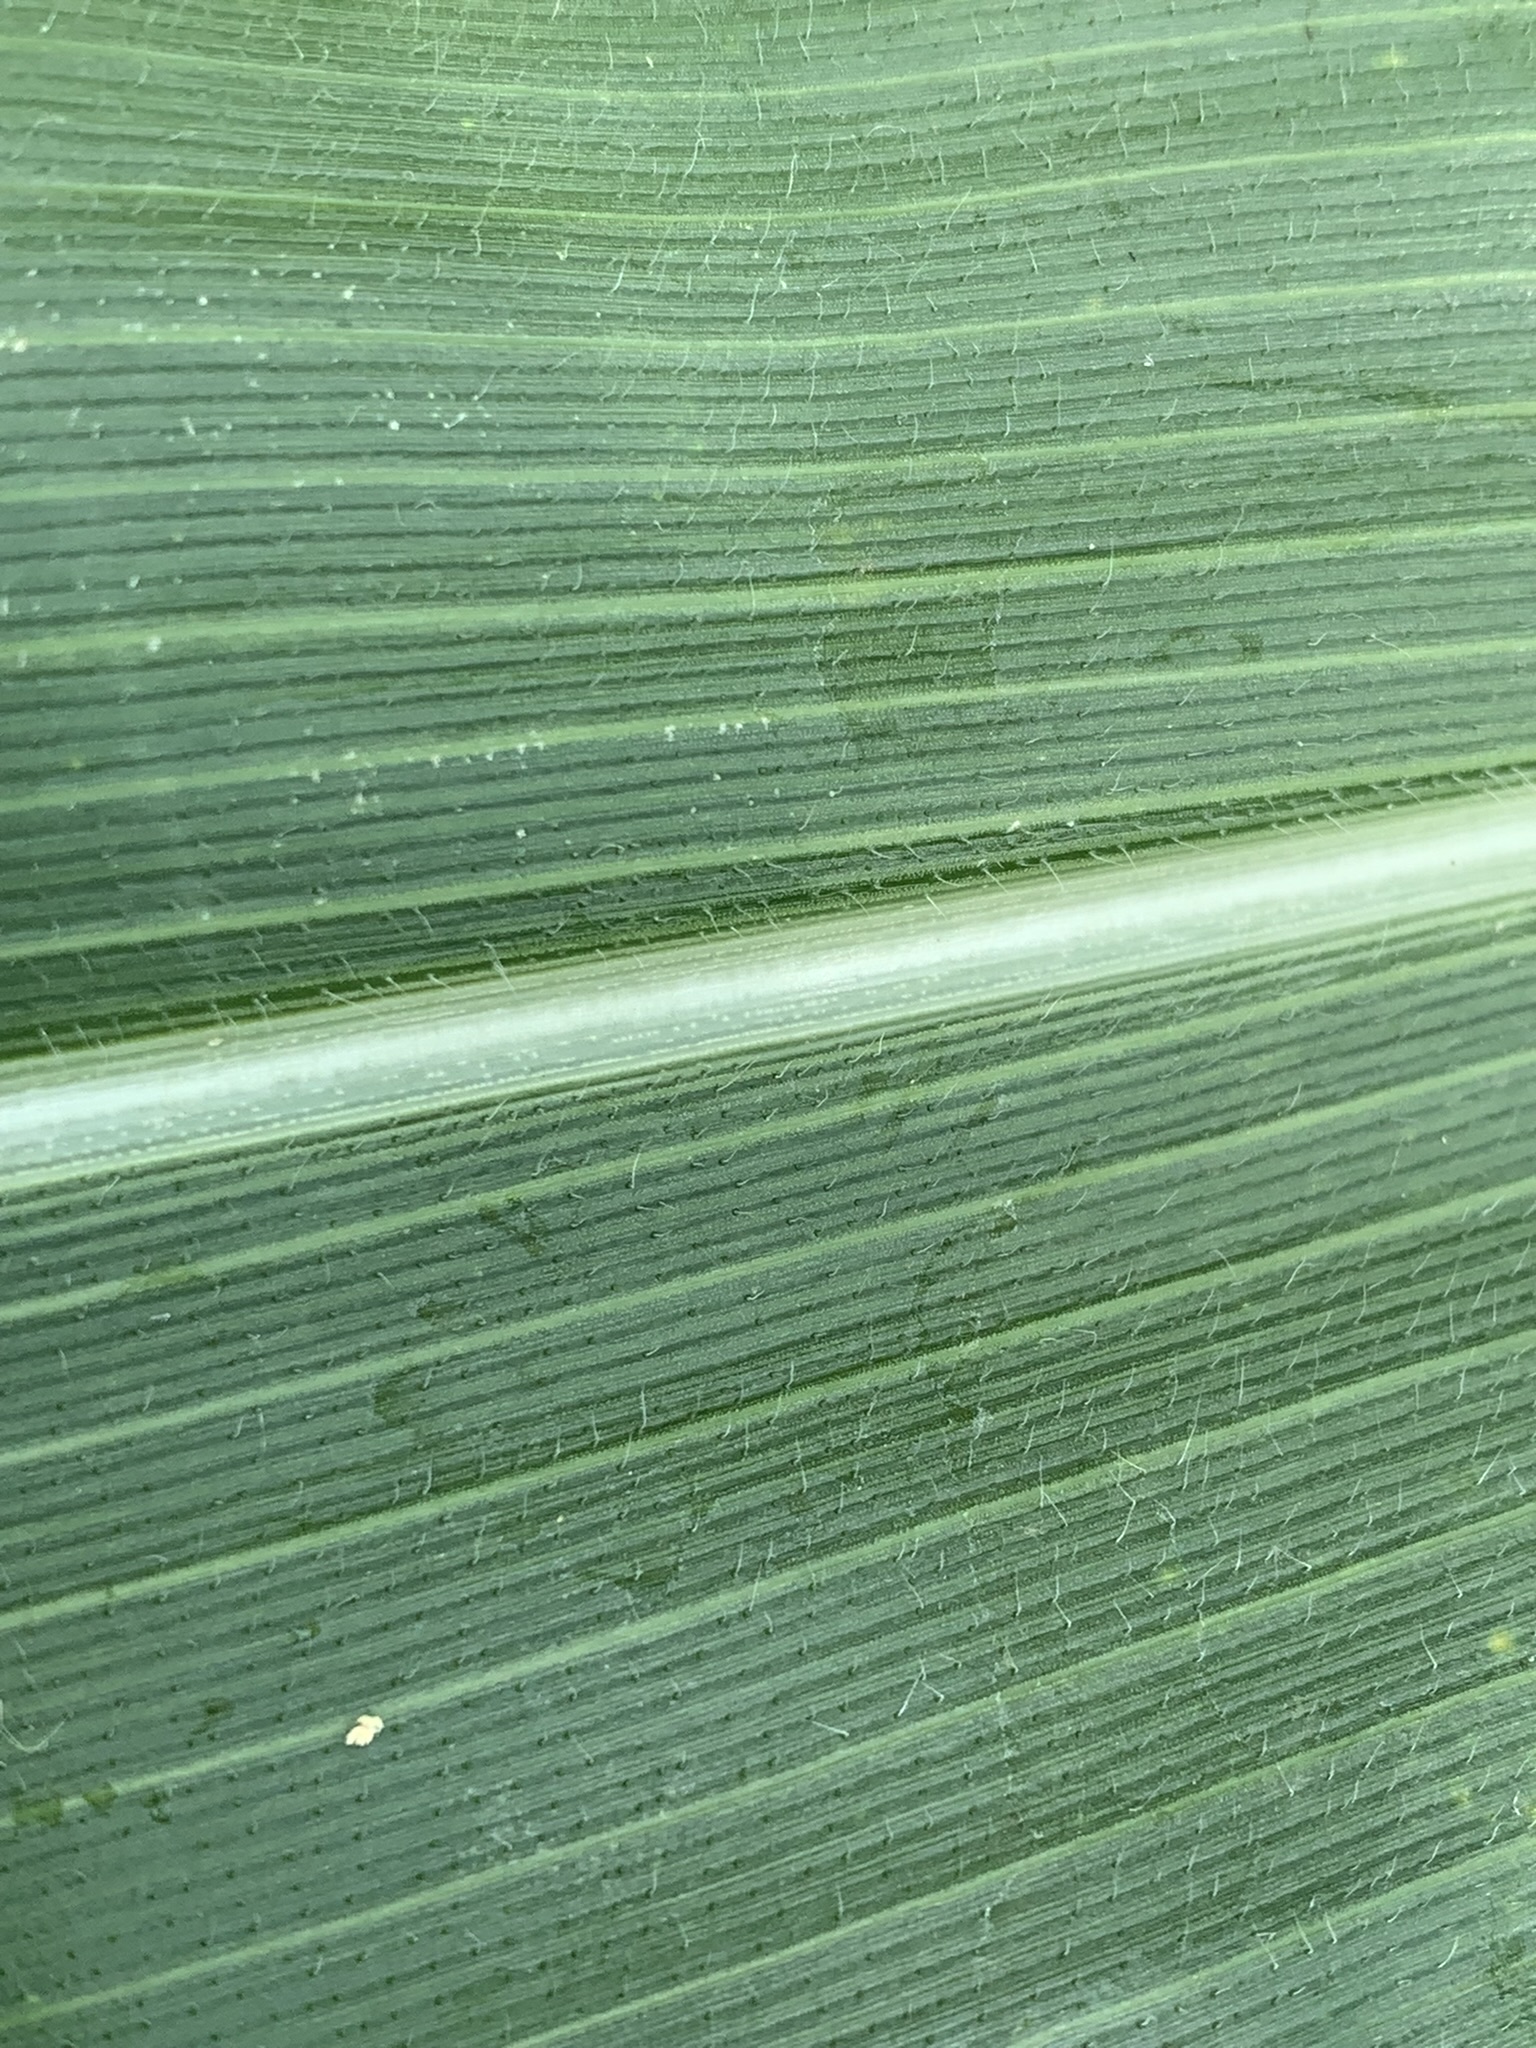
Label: Healthy